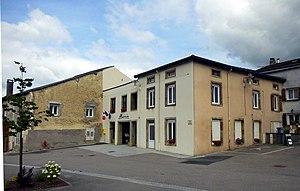
La mairie de La Neuveville-sous-Montfort
La Neuveville-sous-Montfort est une commune française située dans le département des Vosges en région Grand Est.